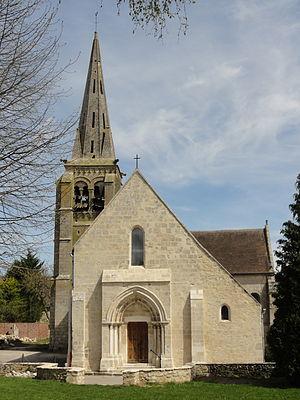
L'église Saint-Caprais-et-Saint-Vincent est une église catholique paroissiale située à Auger-Saint-Vincent, dans l'Oise, en France. Ses origines remontent au moins aux années 930 / 940, quand Raoul II de Vexin donne le patronage de la cure au prieuré Saint-Arnoul de Crépy-en-Valois. Une petite église romane est construite au premier quart du XIIᵉ siècle, et des éléments de sa nef et de son chœur sont englobées dans la construction actuelle. À partir du milieu du XIIᵉ siècle et jusqu'au début du XIIIᵉ siècle, puis à la fin du XVᵉ siècle et au milieu du XVIᵉ siècle, l'église est agrandie à six reprises, et le plus souvent, les adjonctions ne portent que sur une seule travée, de sorte que l'édifice actuel est d'une complexité déconcertante. À l'extérieur, il offre toutefois une image assez harmonieuse, car les différentes campagnes de construction sont pour la plupart très rapprochées, si bien que les ruptures stylistiques trop évidentes sont évitées. Le clocher du milieu du XIIᵉ siècle est imposant, et coiffé d'une élégante flèche de pierre.
Auger-Saint-Vincent est une commune française située dans le département de l'Oise en région Hauts-de-France. Ses habitants sont appelés les Augerois.